Catamount Recording Studio

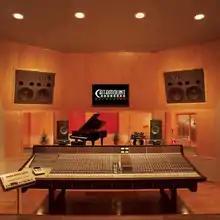
Catamount Studios, Cedar Falls, Iowa

Tom Tatman, Rick Bisbey and Bill Barker founded Catamount Recording Studio as a rehearsal and recording space for their band, Headstone. In 1980, the band broke up and the studio was opened to the public. In 1994, Kansas City's "New Times" publication named Tom Tatman and Catamount Recording Studio the "best area producer and studio."